Karl, Duke of Schleswig-Holstein-Sonderburg-Glücksburg

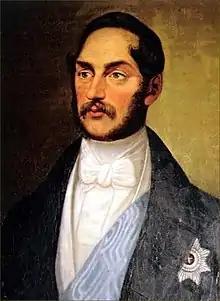
Portrait by Caroline Bardua

Karl, Duke of Schleswig-Holstein-Sonderburg-Glücksburg (30 September 1813 – 24 October 1878) was Duke of Schleswig-Holstein-Sonderburg-Glücksburg from 1831 to 1878. Karl was the eldest son of Friedrich Wilhelm, Duke of Schleswig-Holstein-Sonderburg-Glücksburg, and Princess Louise Caroline of Hesse-Kassel and an elder brother of Christian IX of Denmark.